Mutineers' Moon

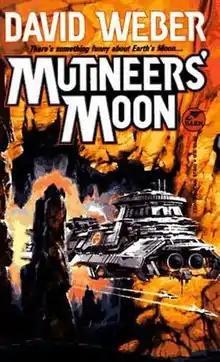

Mutineers' Moon is a 1991 science fiction novel by American writer David Weber. It is the first book in his "Dahak" trilogy, and is available in the Baen Free Library.